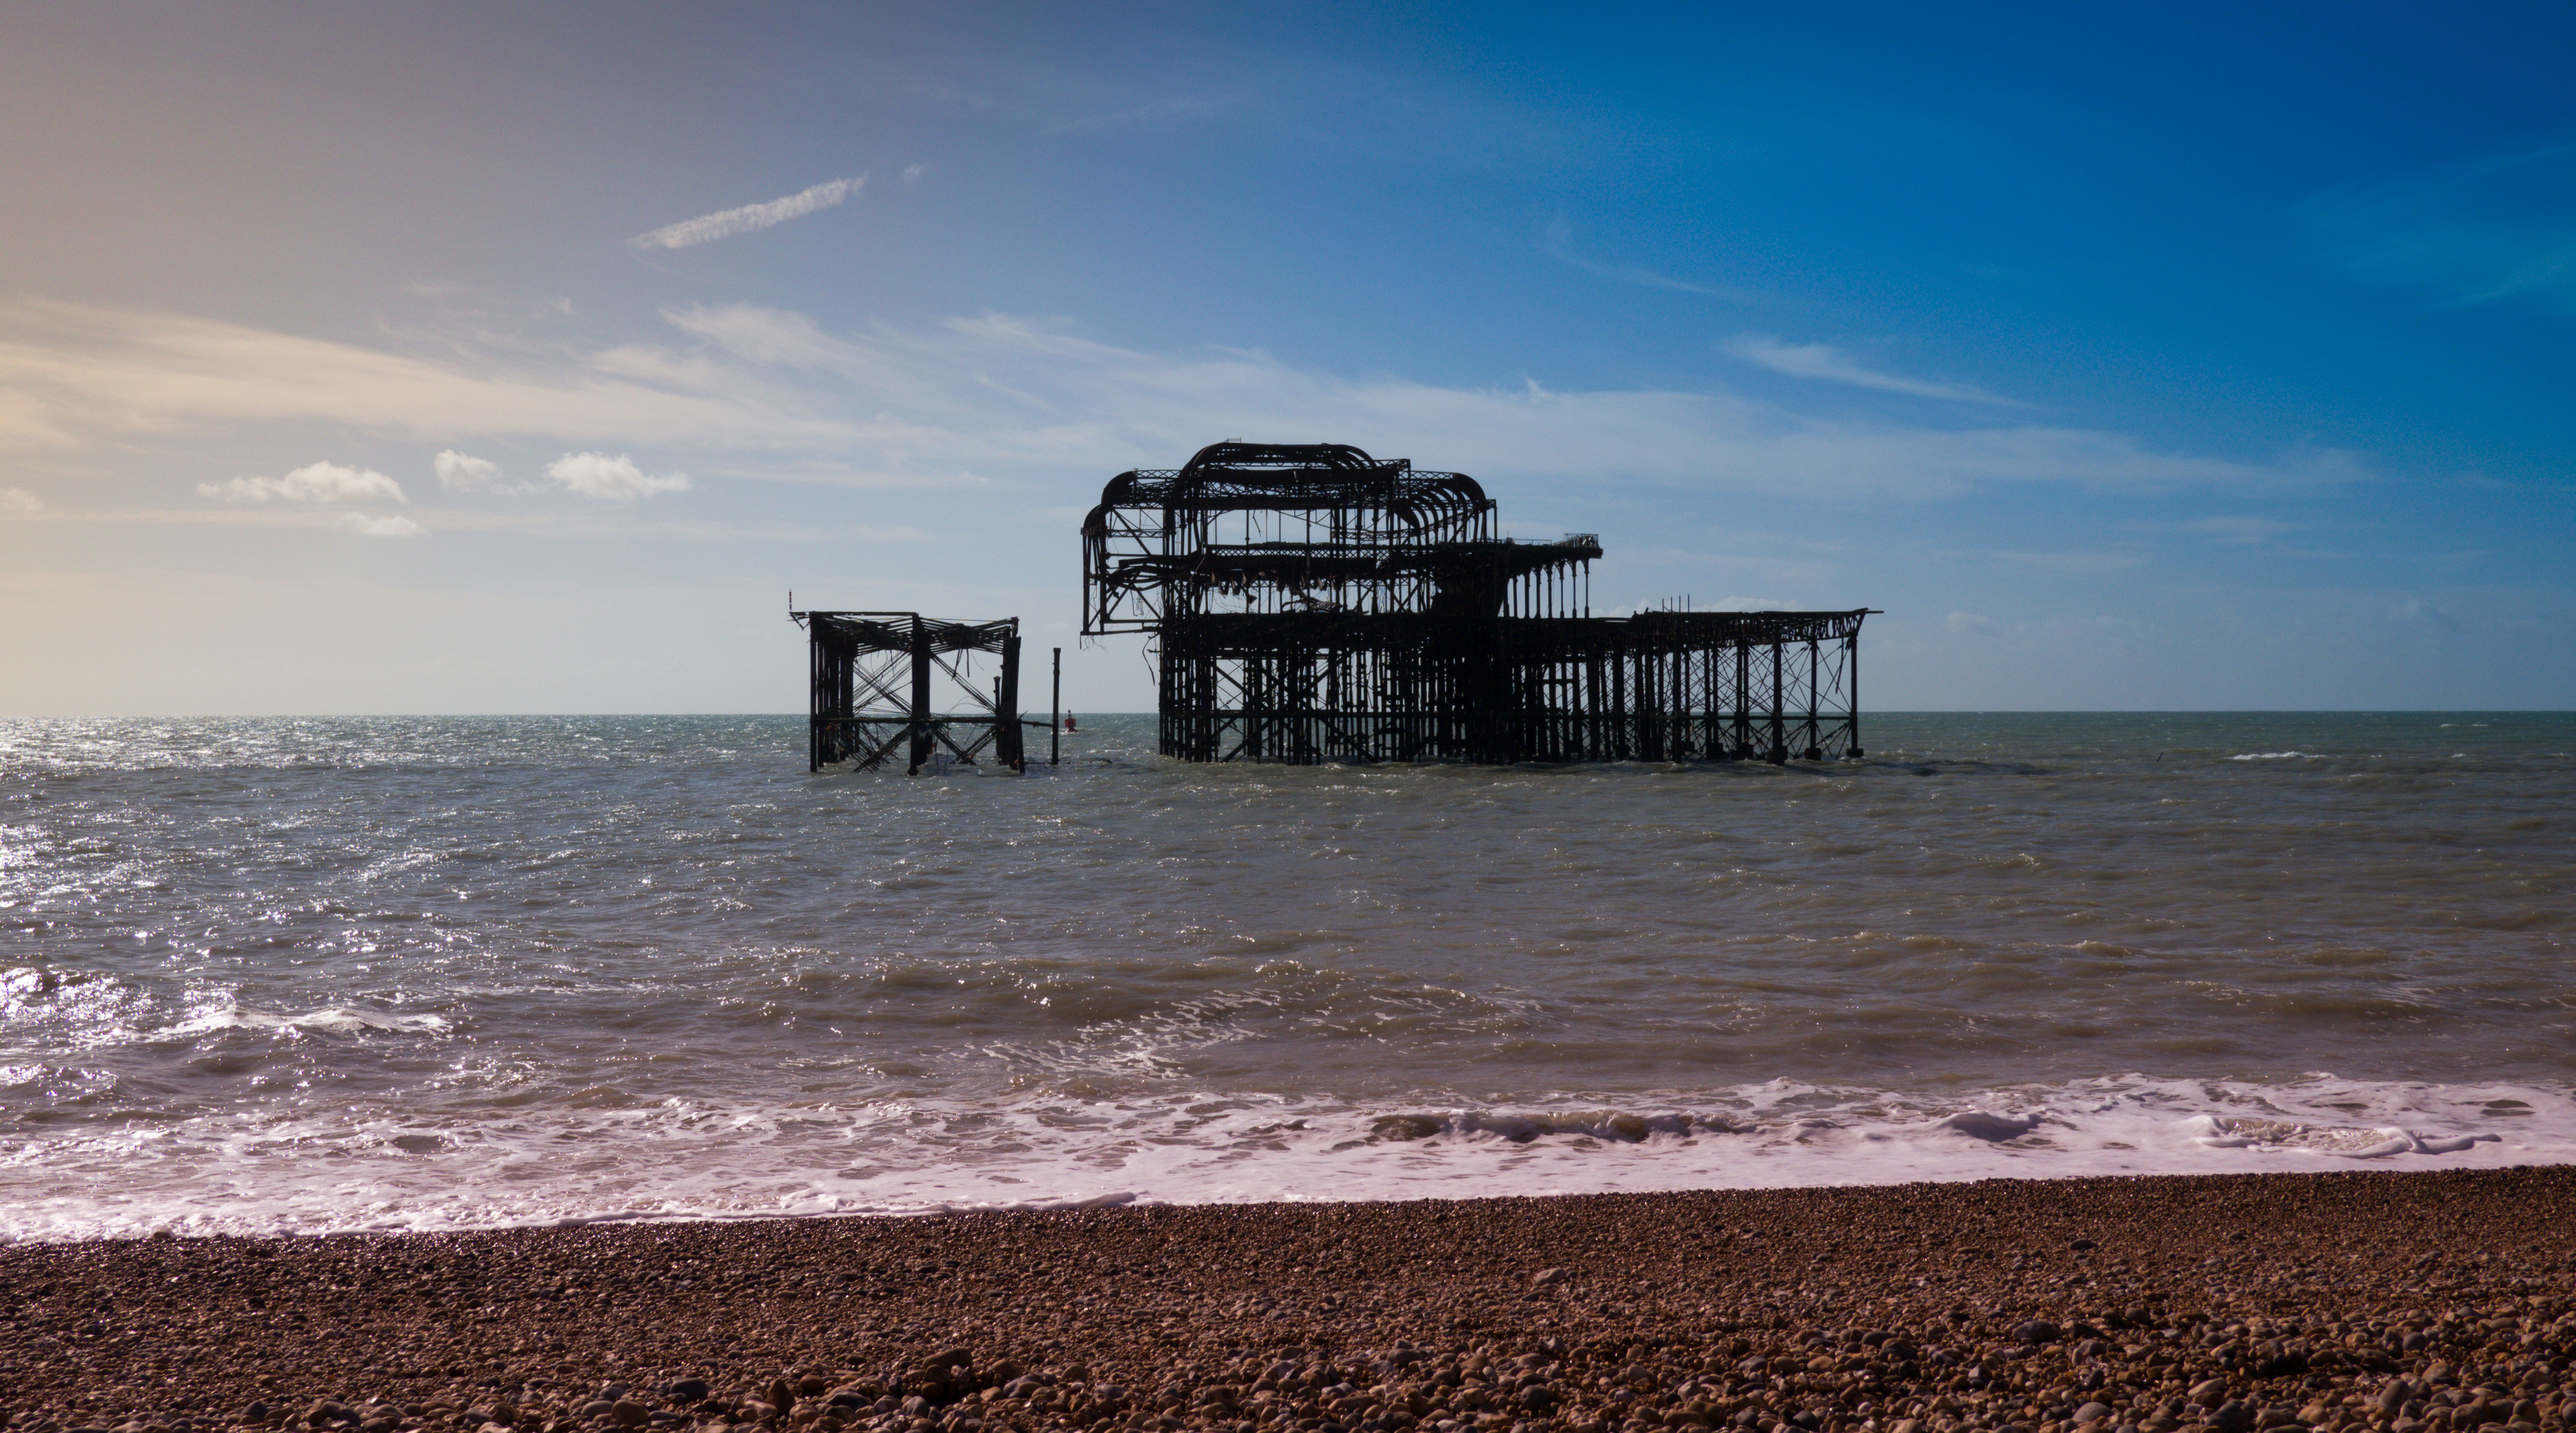
beach, sea, coast, sand, ocean, horizon, boardwalk, sunset, morning, shore, wave, pier, walkway, vacation, dusk, bay, body of water, cape, wind wave